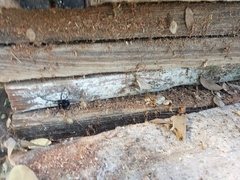
Species: Lactrodectus_hesperus